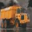
Label: truck